Popular initiative

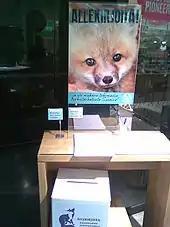
Signature collection point at The Body Shop in Kluuvi shopping centre, Helsinki, for one of the first citizens' initiatives in Finland, about banning fur farming.

A popular initiative (also citizens' initiative) is a form of direct democracy by which a petition meeting certain hurdles can force a legal procedure on a proposition.